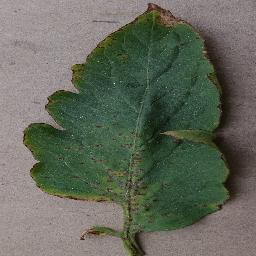
Label: Tomato___Bacterial_spot